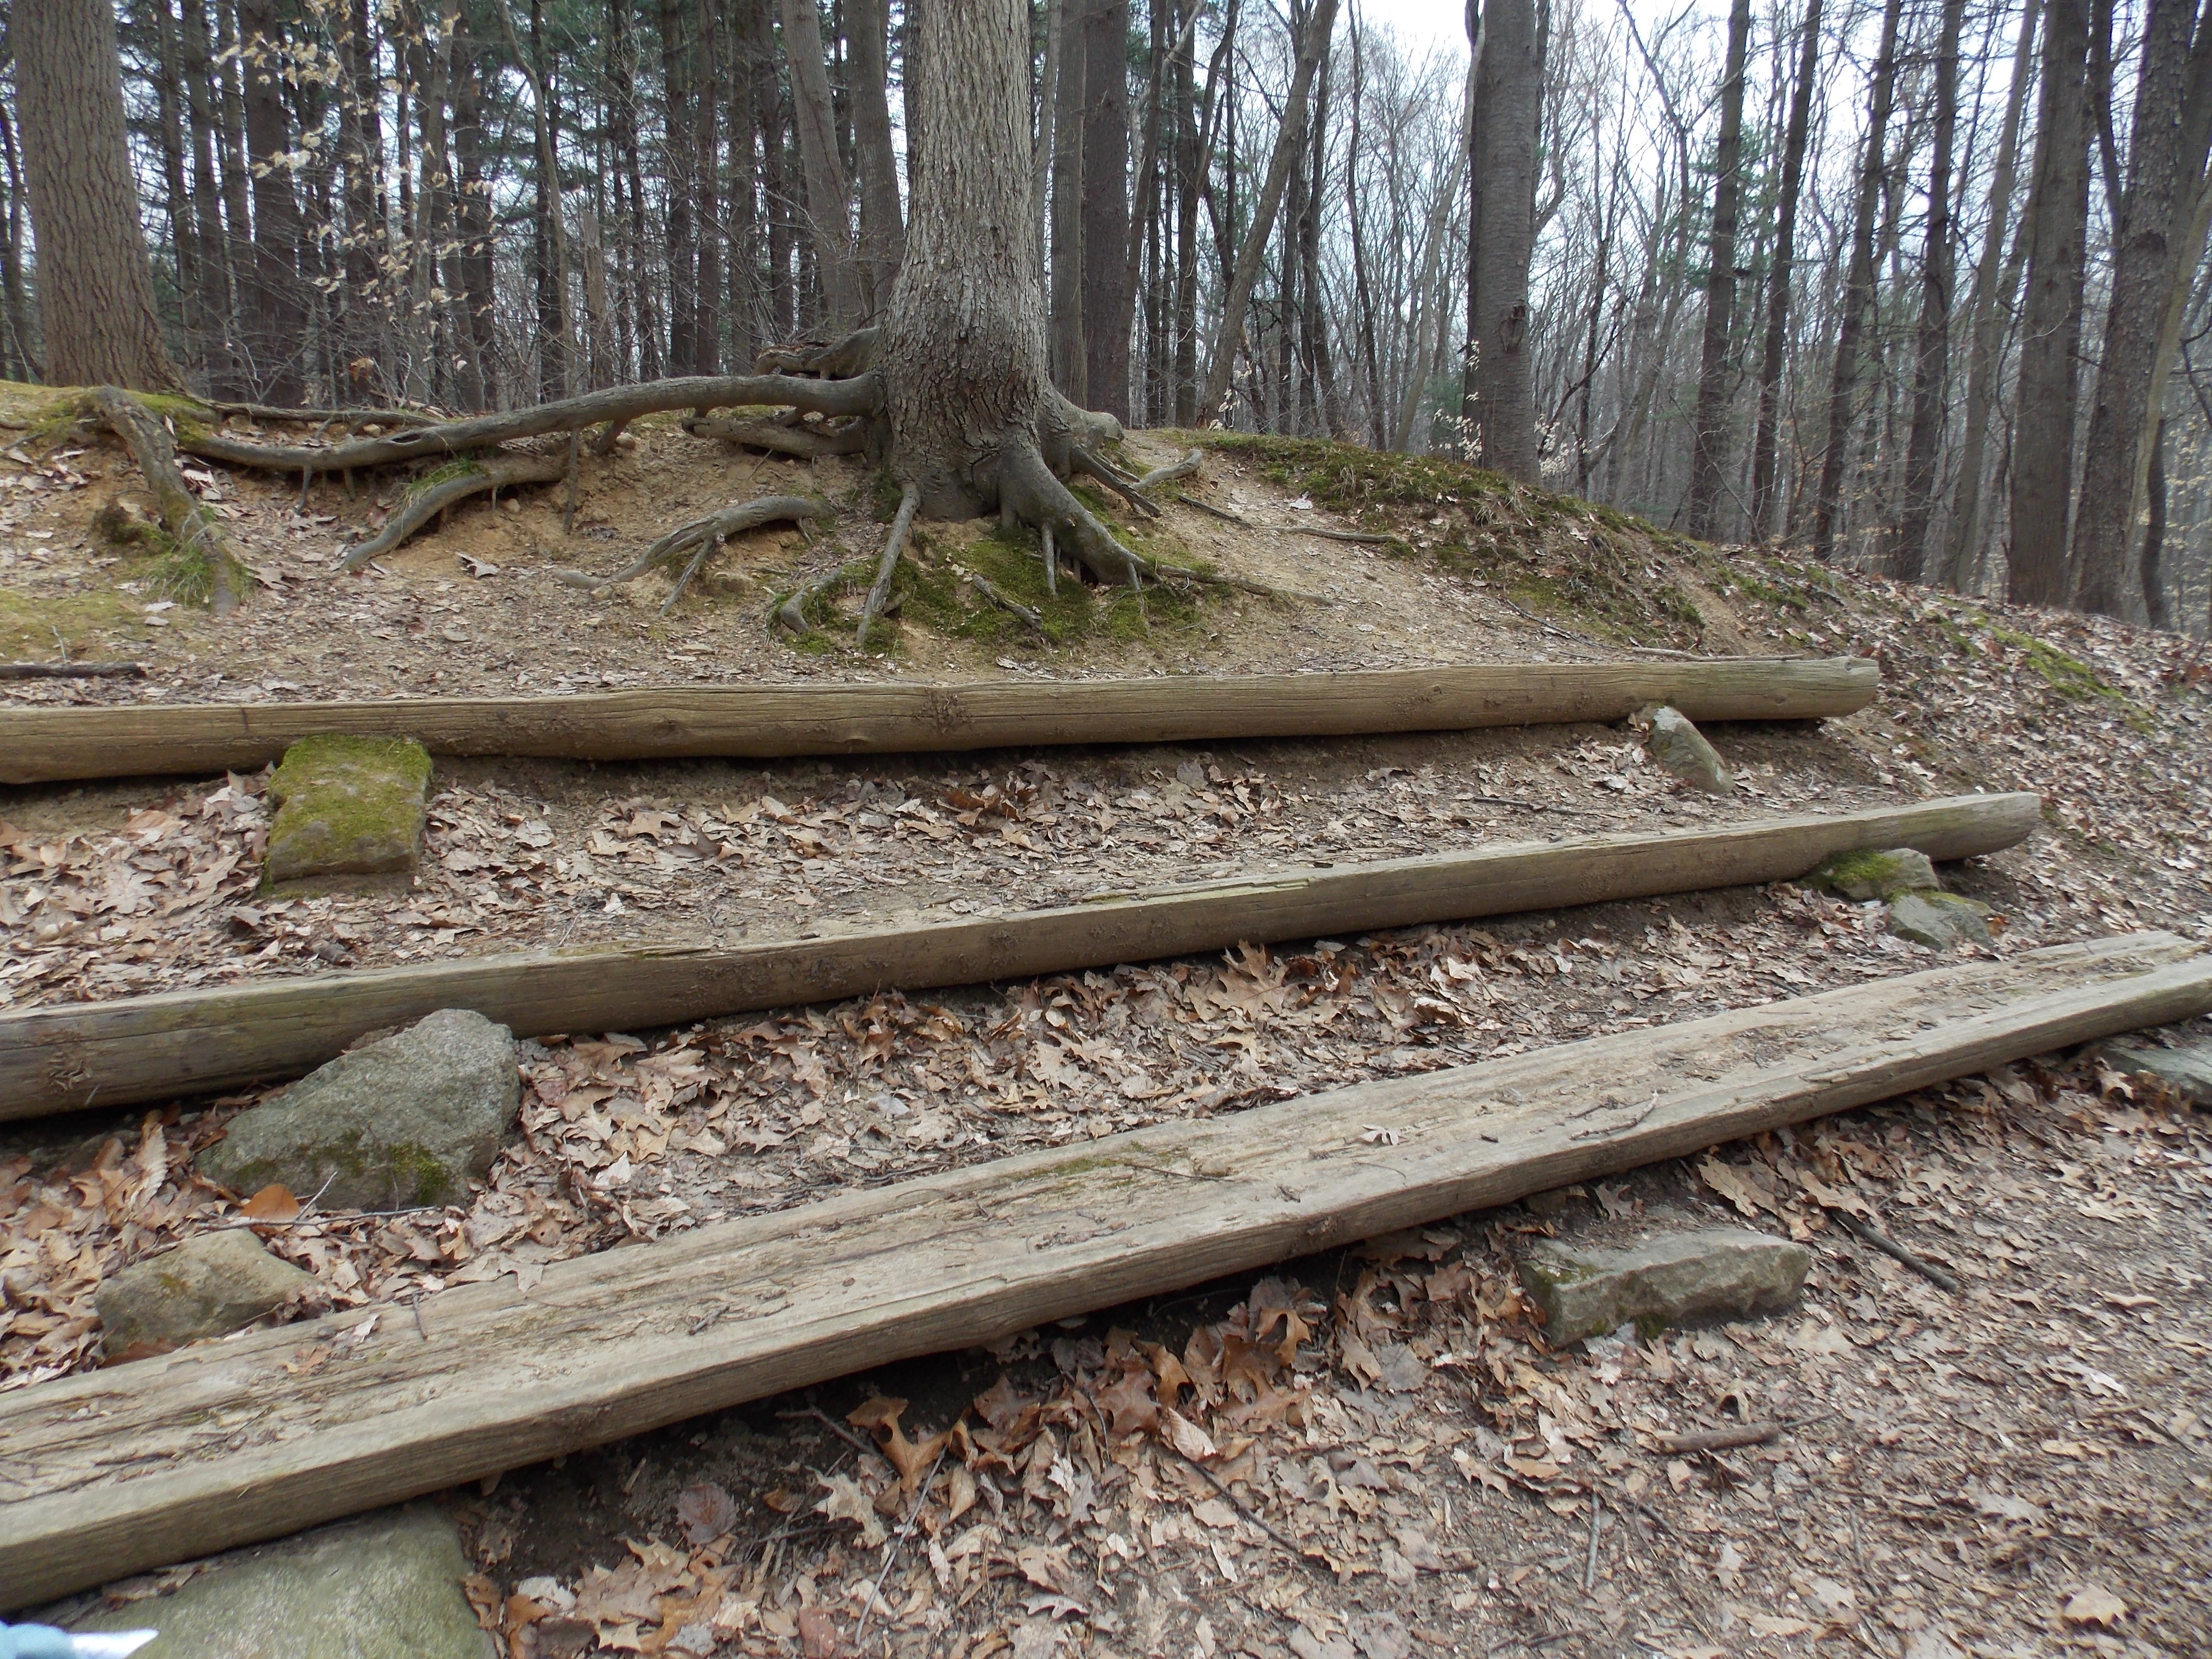
tree, forest, wood, track, trail, wetland, woodland, habitat, natural environment, outdoor structure